Jēkabpils

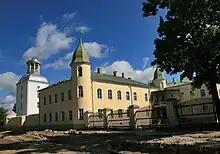
Krustpils Castle

A stone cross-castle – Cruczeborch – was built in 1237 by the bishop of Riga. Archeological excavations on the nearby Asote mound indicate that this place was a busy trading centre for the Latgalians, one of the Latvian tribes, and had been inhabited since 1000 BC. An adjoining settlement already existed when Krustpils Castle was first built; it grew up around the castle as the village of Krustpils. The village was often destroyed during local wars, such as Polish-Swedish battles, but was always rebuilt afterward.